Walter Braithwaite (composer)

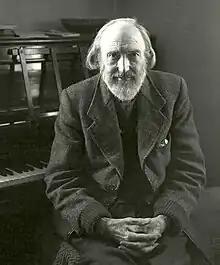
Walter Braithwaite

Walter Heurtley Braithwaite (1906–1991) was a composer, pianist and teacher. He was born in Gloucester on 24 August 1906, the third of five children born to Rev. Herbert Morris Braithwaite (Rector of St. Michael's, Gloucester; a grandson of Anna Braithwaite) and Juliet Mary née Young (daughter of Richard Young, bishop of Athabasca).